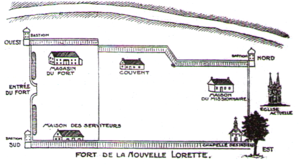
Croquis reconstituant le fort de Nouvelle Lorette
Ceci est une liste des forts de la Nouvelle-France. Pour faciliter l'accès, les forts sont
Le Fort Lorette était une mission d'évangélisation des autochtones située à Montréal.